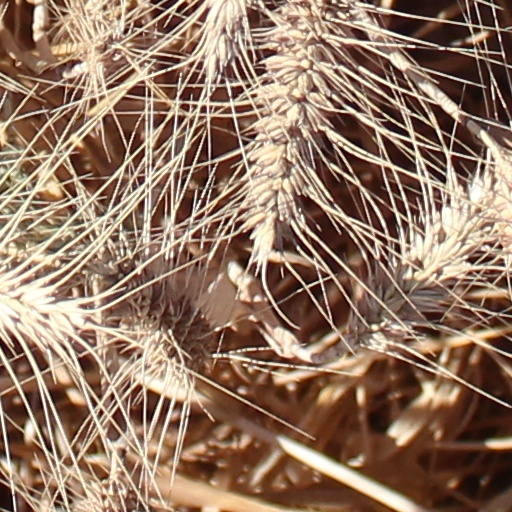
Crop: wheat